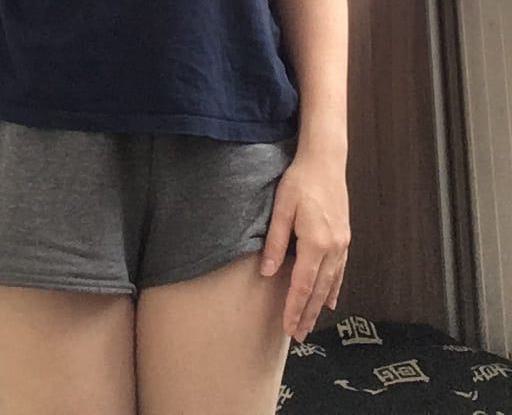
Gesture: no_gesture